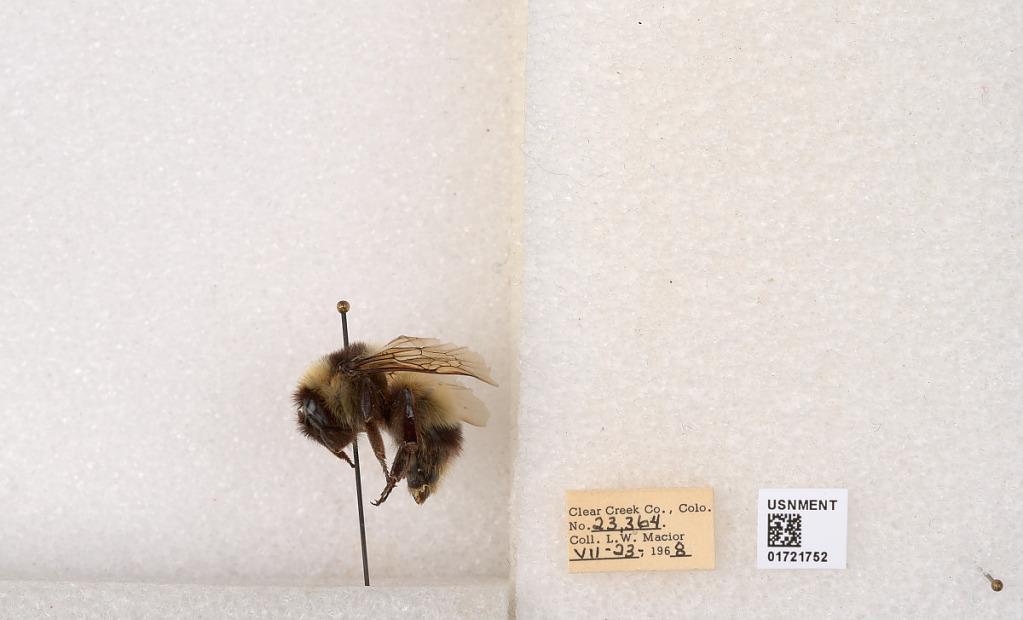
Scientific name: Bombus kirbyellus
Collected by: L. Macior
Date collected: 1968-7-23
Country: United States
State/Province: Colorado
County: Clear Creek
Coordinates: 39.6891, -105.644